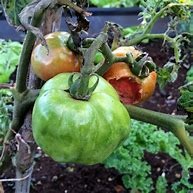
Label: tomato